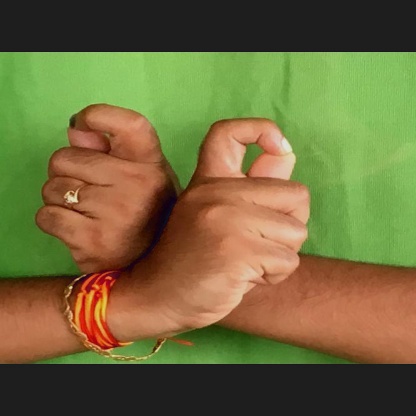
Mudra: Berunda